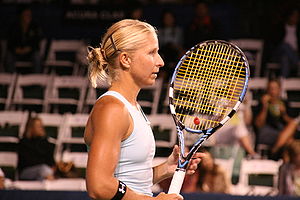
Jill Craybas
Jill Craybas er en professionel tennisspiller fra USA.